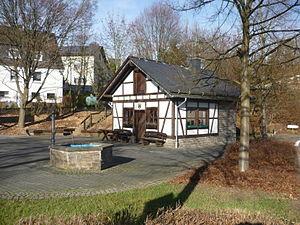
Winkelbach est une municipalité de la Verbandsgemeinde de Hachenburg, dans l'arrondissement de Westerwald, en Rhénanie-Palatinat, dans l'ouest de l'Allemagne.